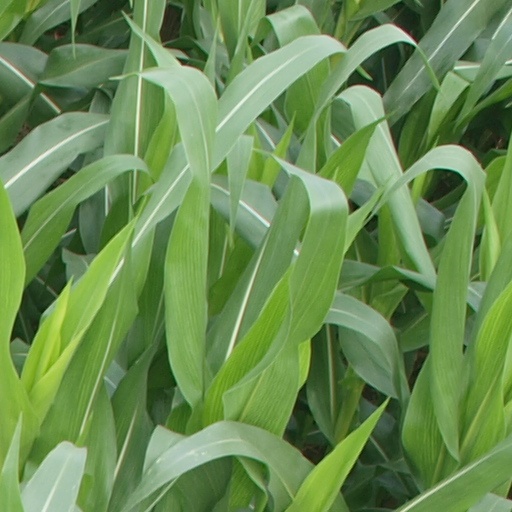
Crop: maize; corn